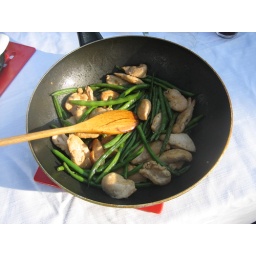
Wokschotel van Marja. Geprepareerd door Marja in haar tuinhuis op een mooie beginzomeravond